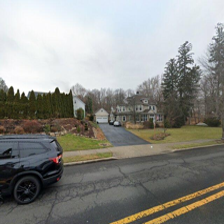
Label: streetView